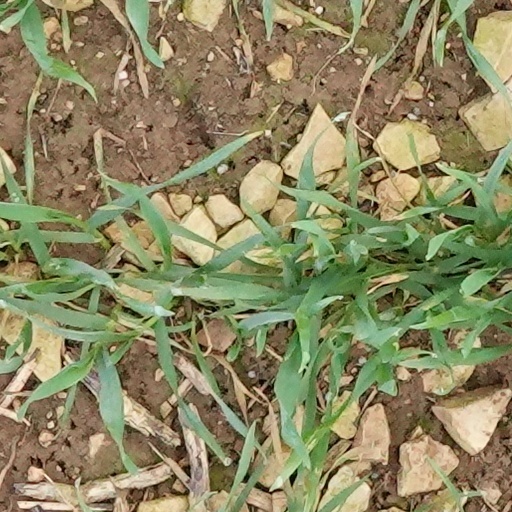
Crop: wheat